Tracy Morgan

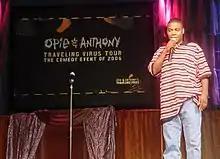
Morgan on stage during Opie and Anthony's Traveling Virus Comedy Tour in 2006

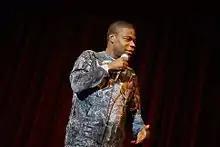
Morgan performing stand-up in 2008.

Morgan appeared in a stand-up special, "One Mic", on Comedy Central. He also hosted the first Spike Guys' Choice Awards, which aired on June 13, 2007. He can be heard as Spoonie Luv on the Comedy Central program "Crank Yankers" and as Woof in the animated series "Where My Dogs At?". He also was the voice of Luis in the animated film "Rio".